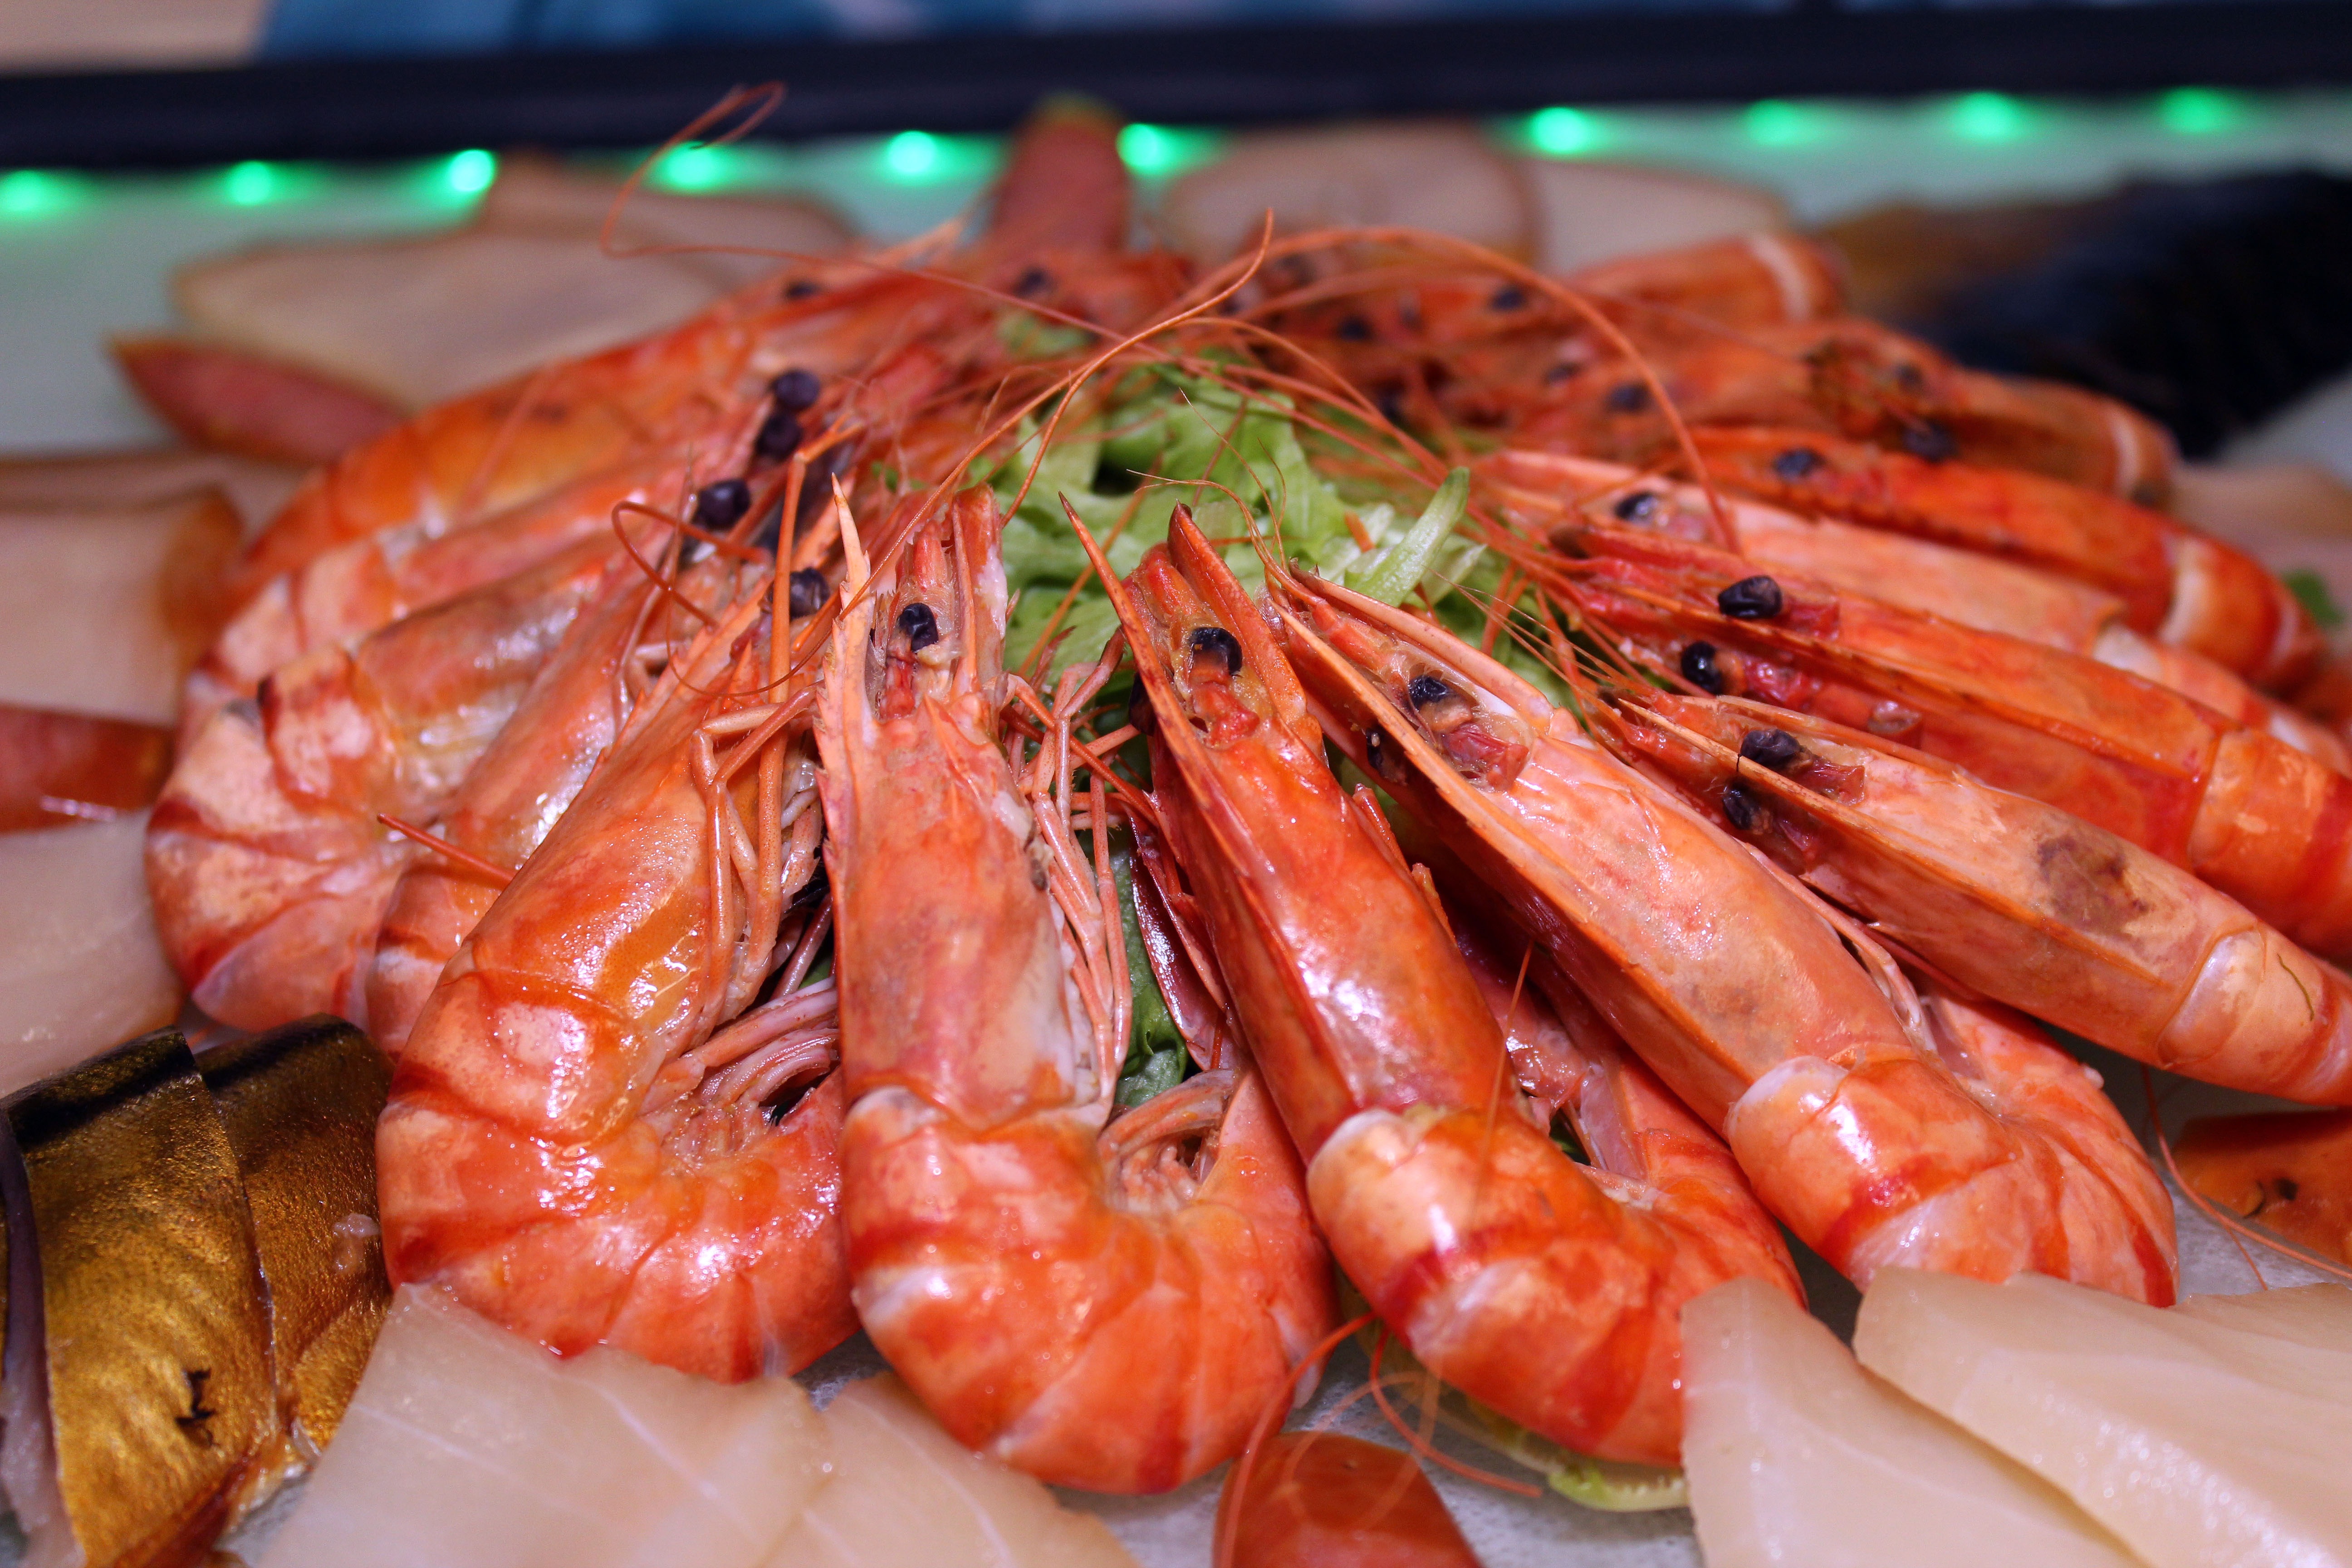
dish, food, seafood, fish, eat, cuisine, delicious, invertebrate, shrimp, asian food, crustacean, starter, king crab, scampi, decapoda, animal source foods, seafood boil, caridean shrimp, dendrobranchiata